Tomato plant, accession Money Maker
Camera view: bottom (45 deg); turntable rotation: 270 degrees
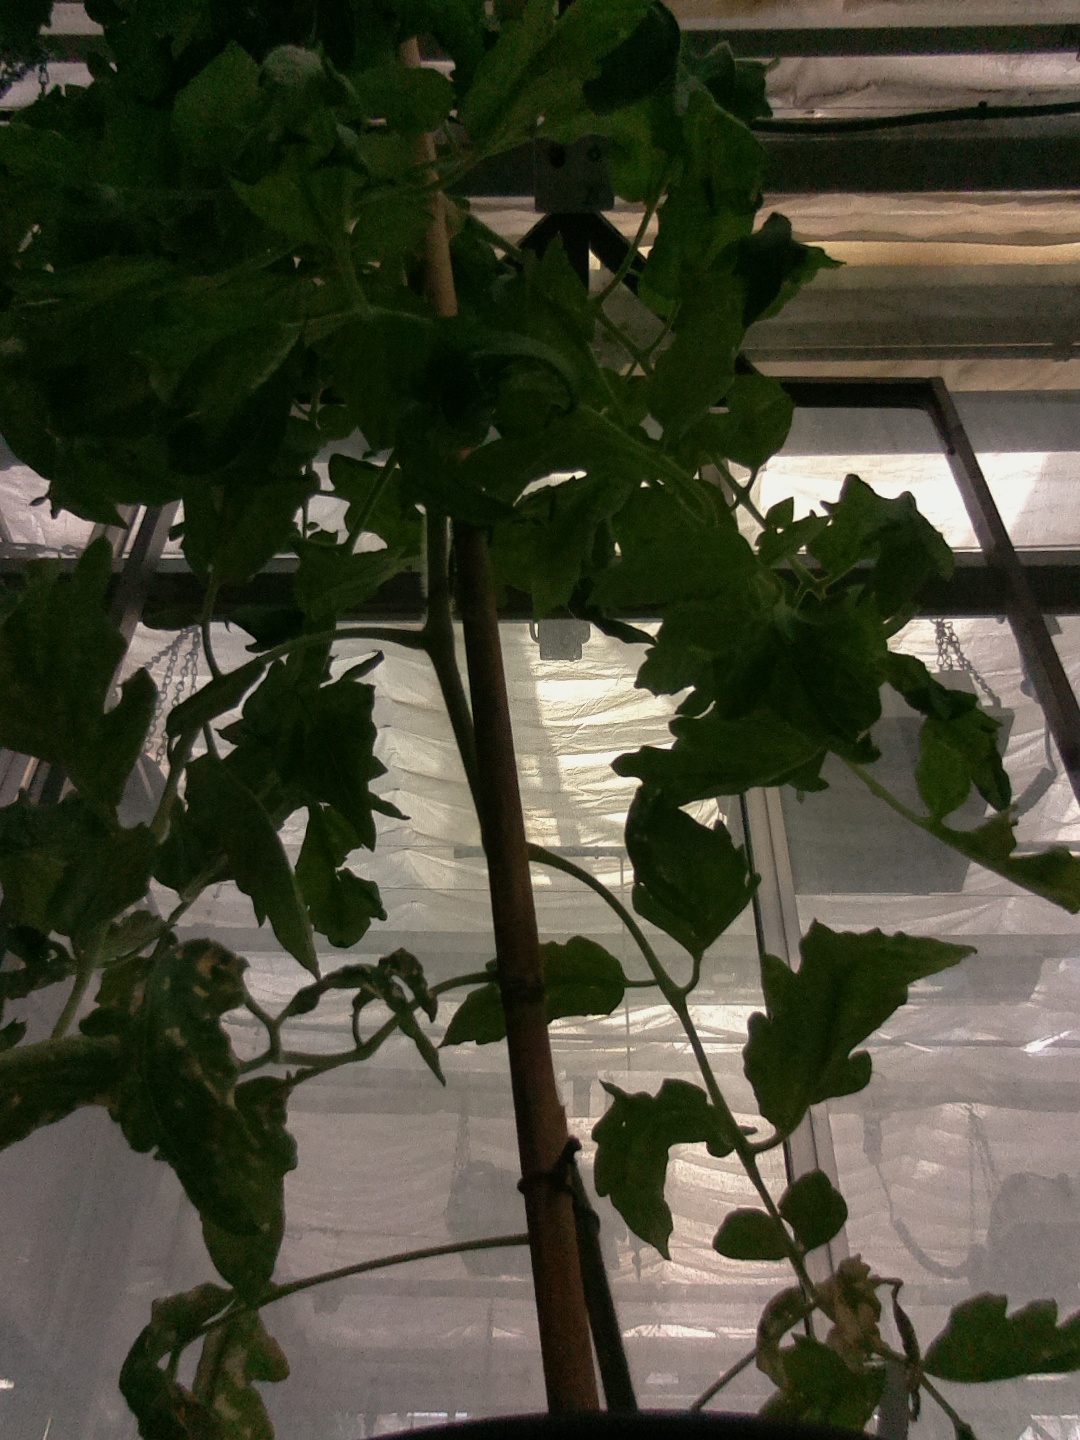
BBCH growth stage 61: 10%-20% of flowers open